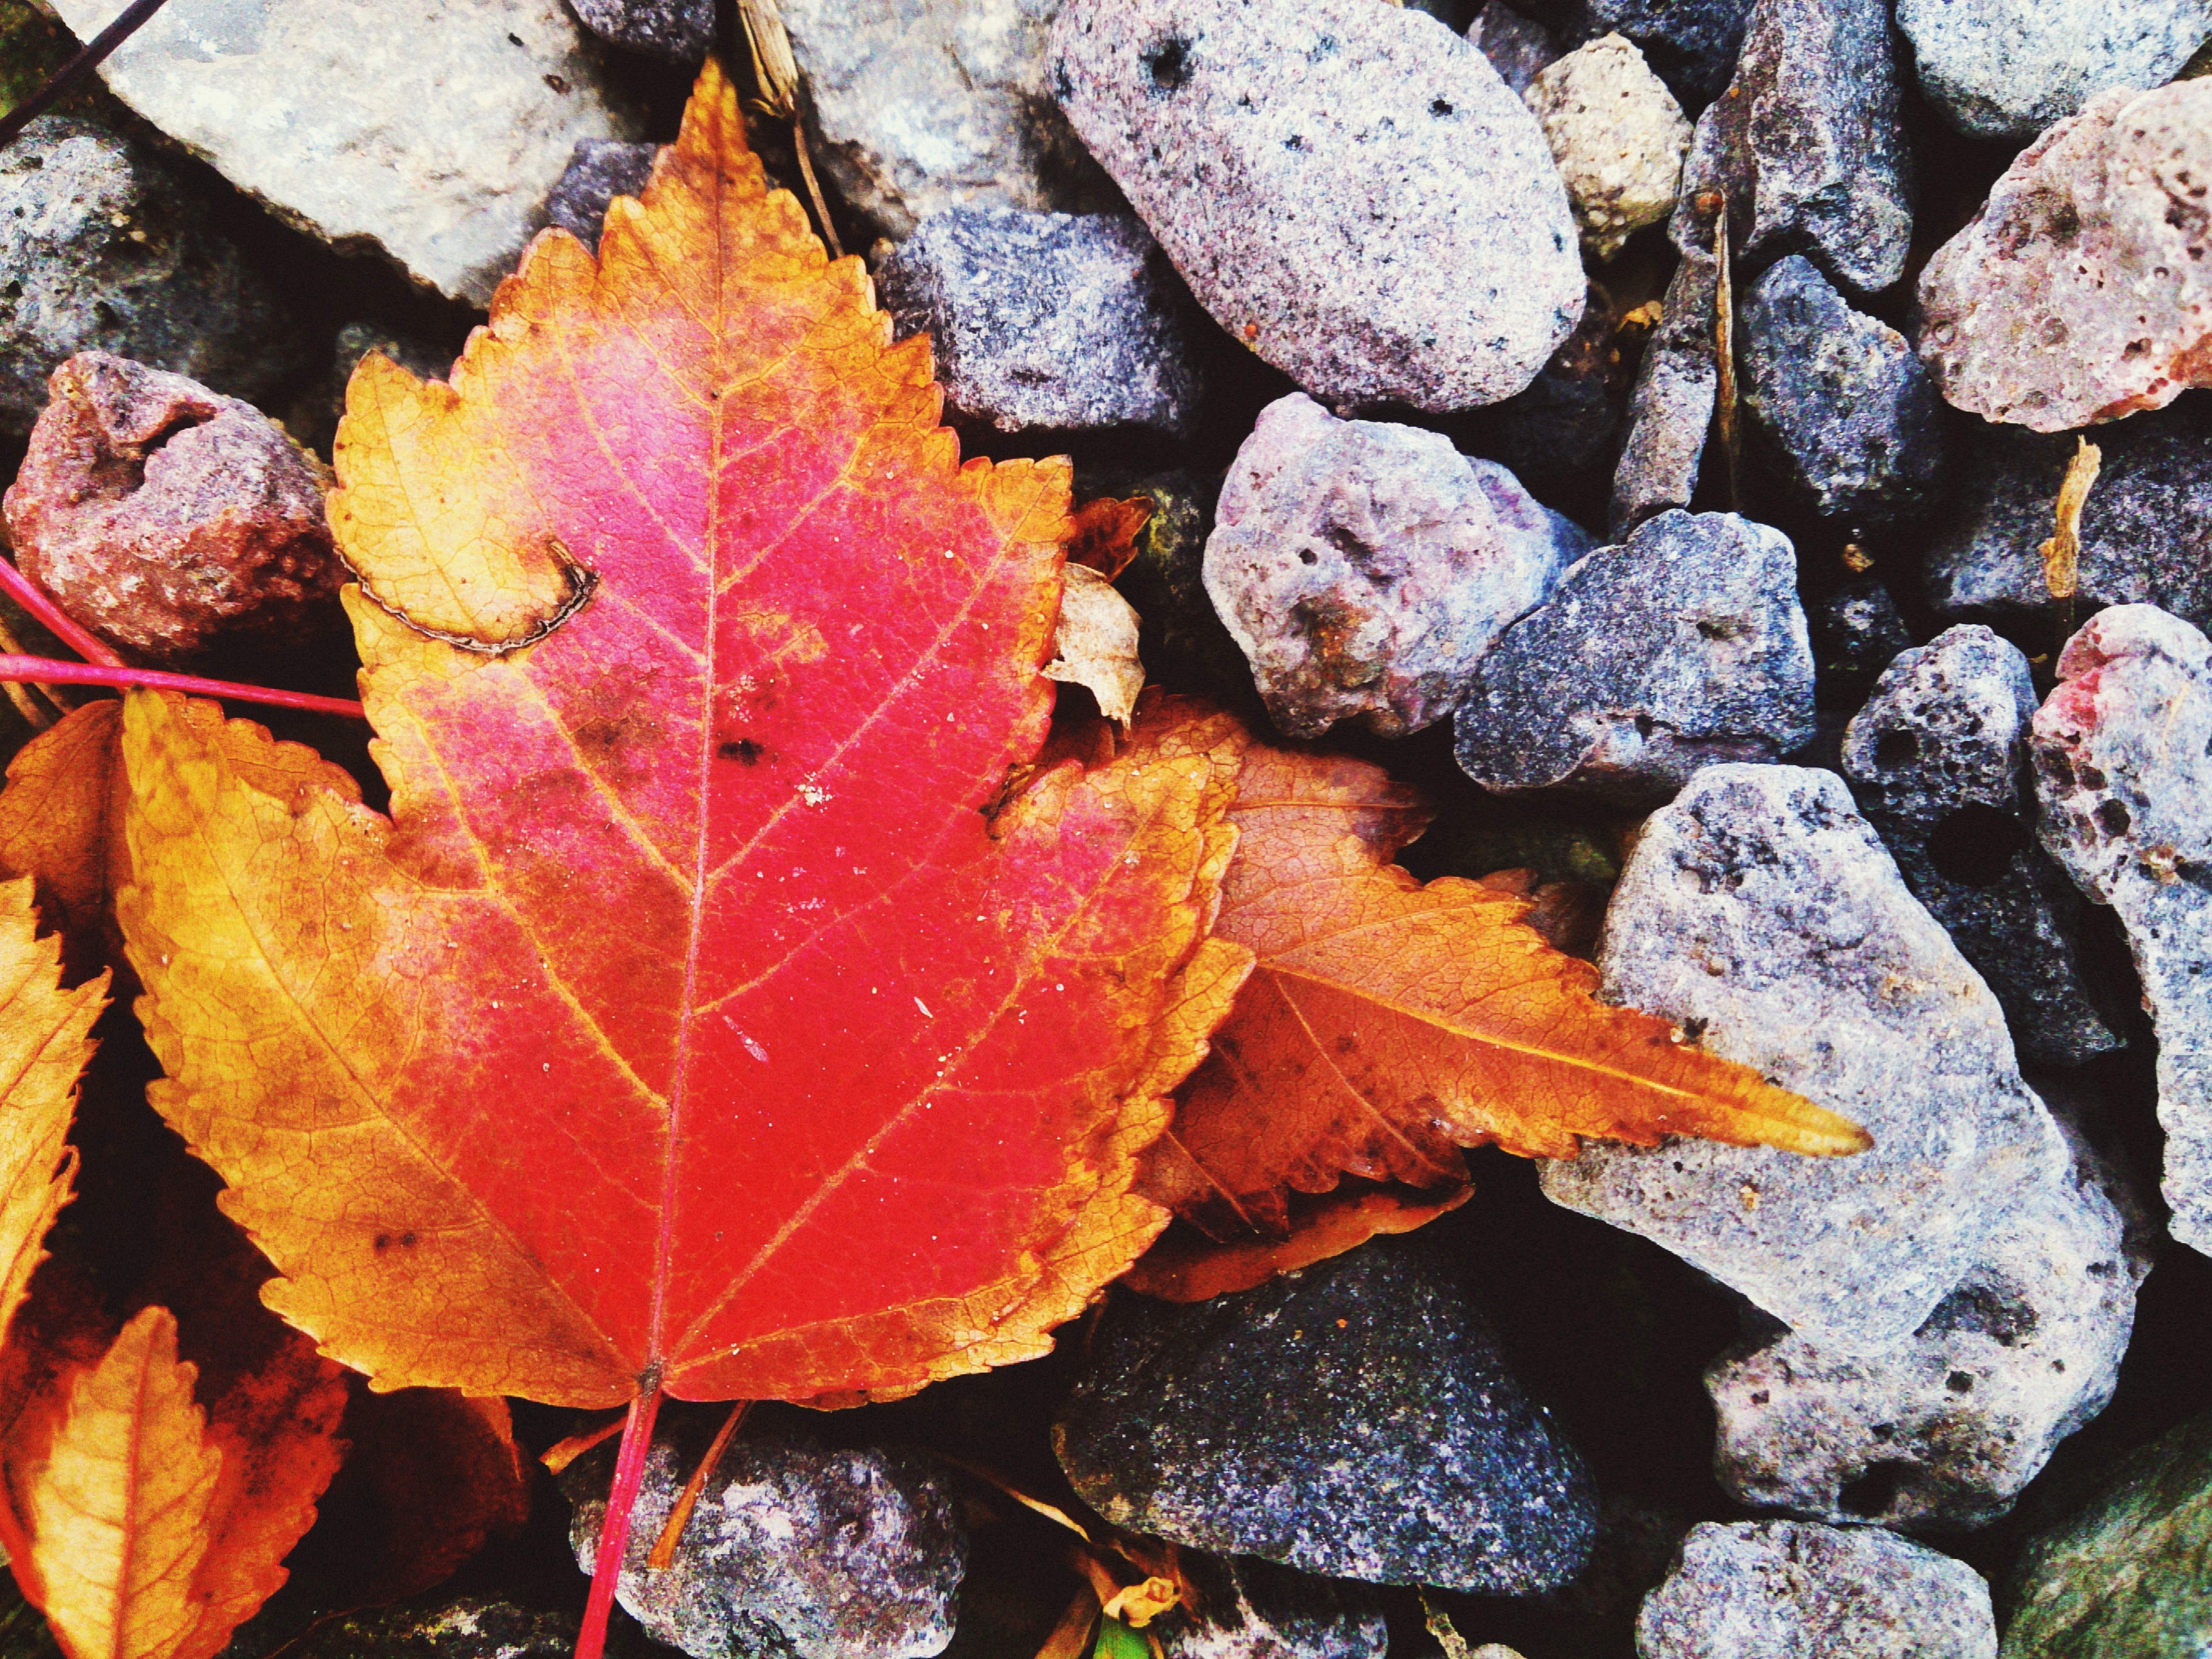
tree, plant, leaf, flower, petal, frost, autumn, flora, season, red leaf, autumn nature, flowering plant, woody plant, land plant